Yamato Station (Fukushima)

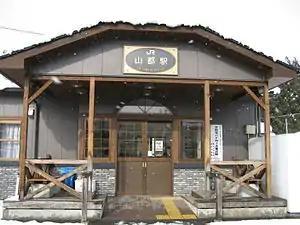
Yamato Station, January 2007

is a railway station on the Ban'etsu West Line in the city of Kitakata, Fukushima Prefecture, Japan, operated by East Japan Railway Company (JR East).